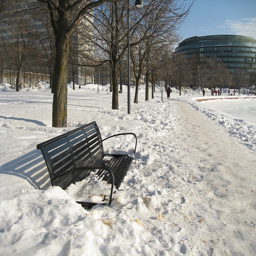
A park bench with snow up to the bench.
A bench that is surrounded by snow and beside a tree.
A black metal park bench is covered in snow.
a bench is buried in a large amount of snow
A park bench covered with high snow on the ground.